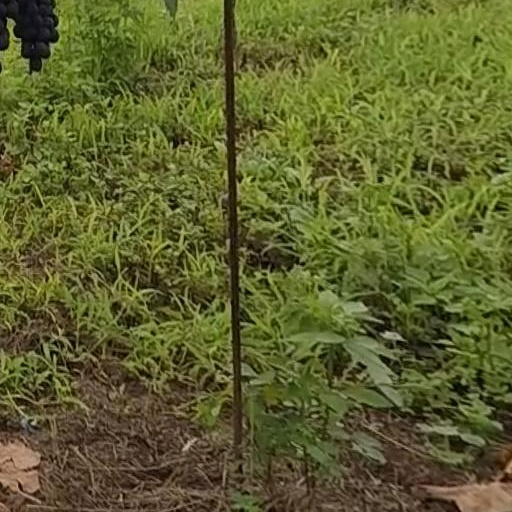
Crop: grape